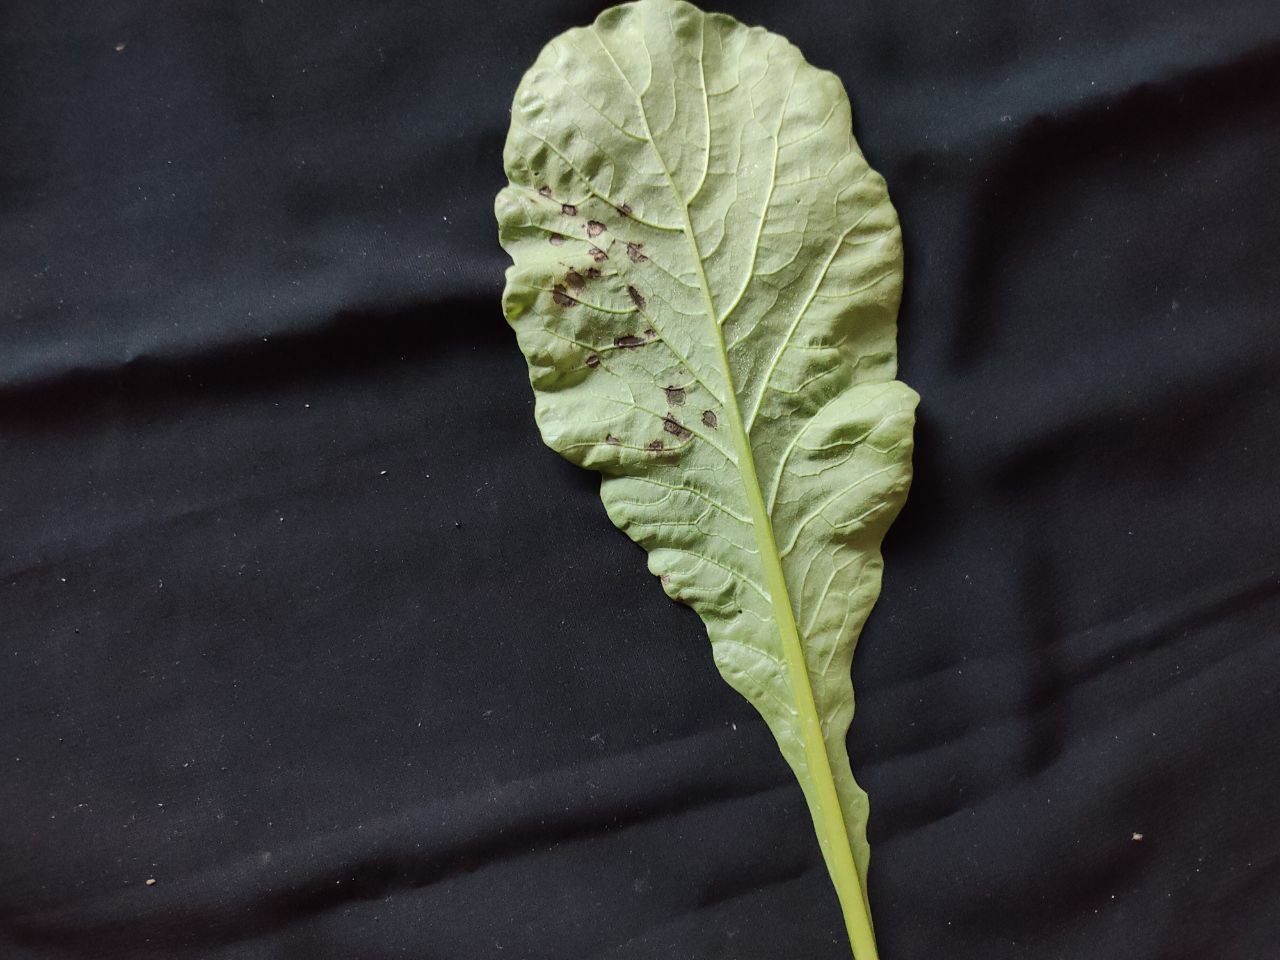
Label: Black leaf spot